HIV/AIDS in Africa

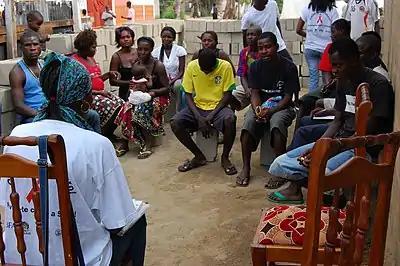
An HIV/AIDS educational outreach session in Angola

There are high levels of medical suspicion throughout Africa, and there is evidence that such distrust may have a significant impact on the use of medical services. The distrust of modern medicine is sometimes linked to theories of a "Western Plot" of mass sterilization or population reduction. Author Harriet A. Washington argues that this may be due to several high-profile incidents involving western medical practitioners.